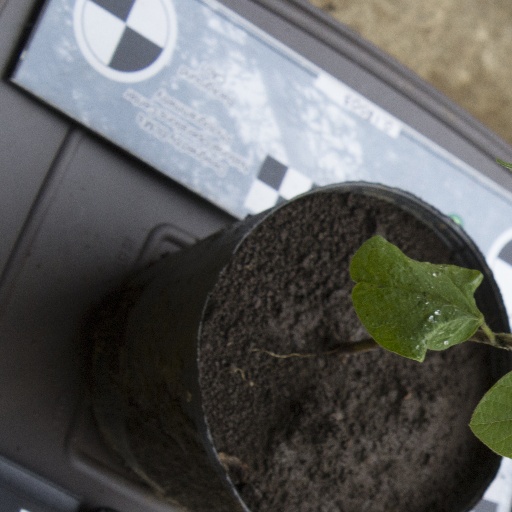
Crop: soybean